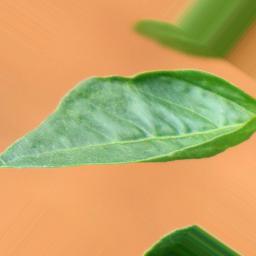
Label: mites_and_trips